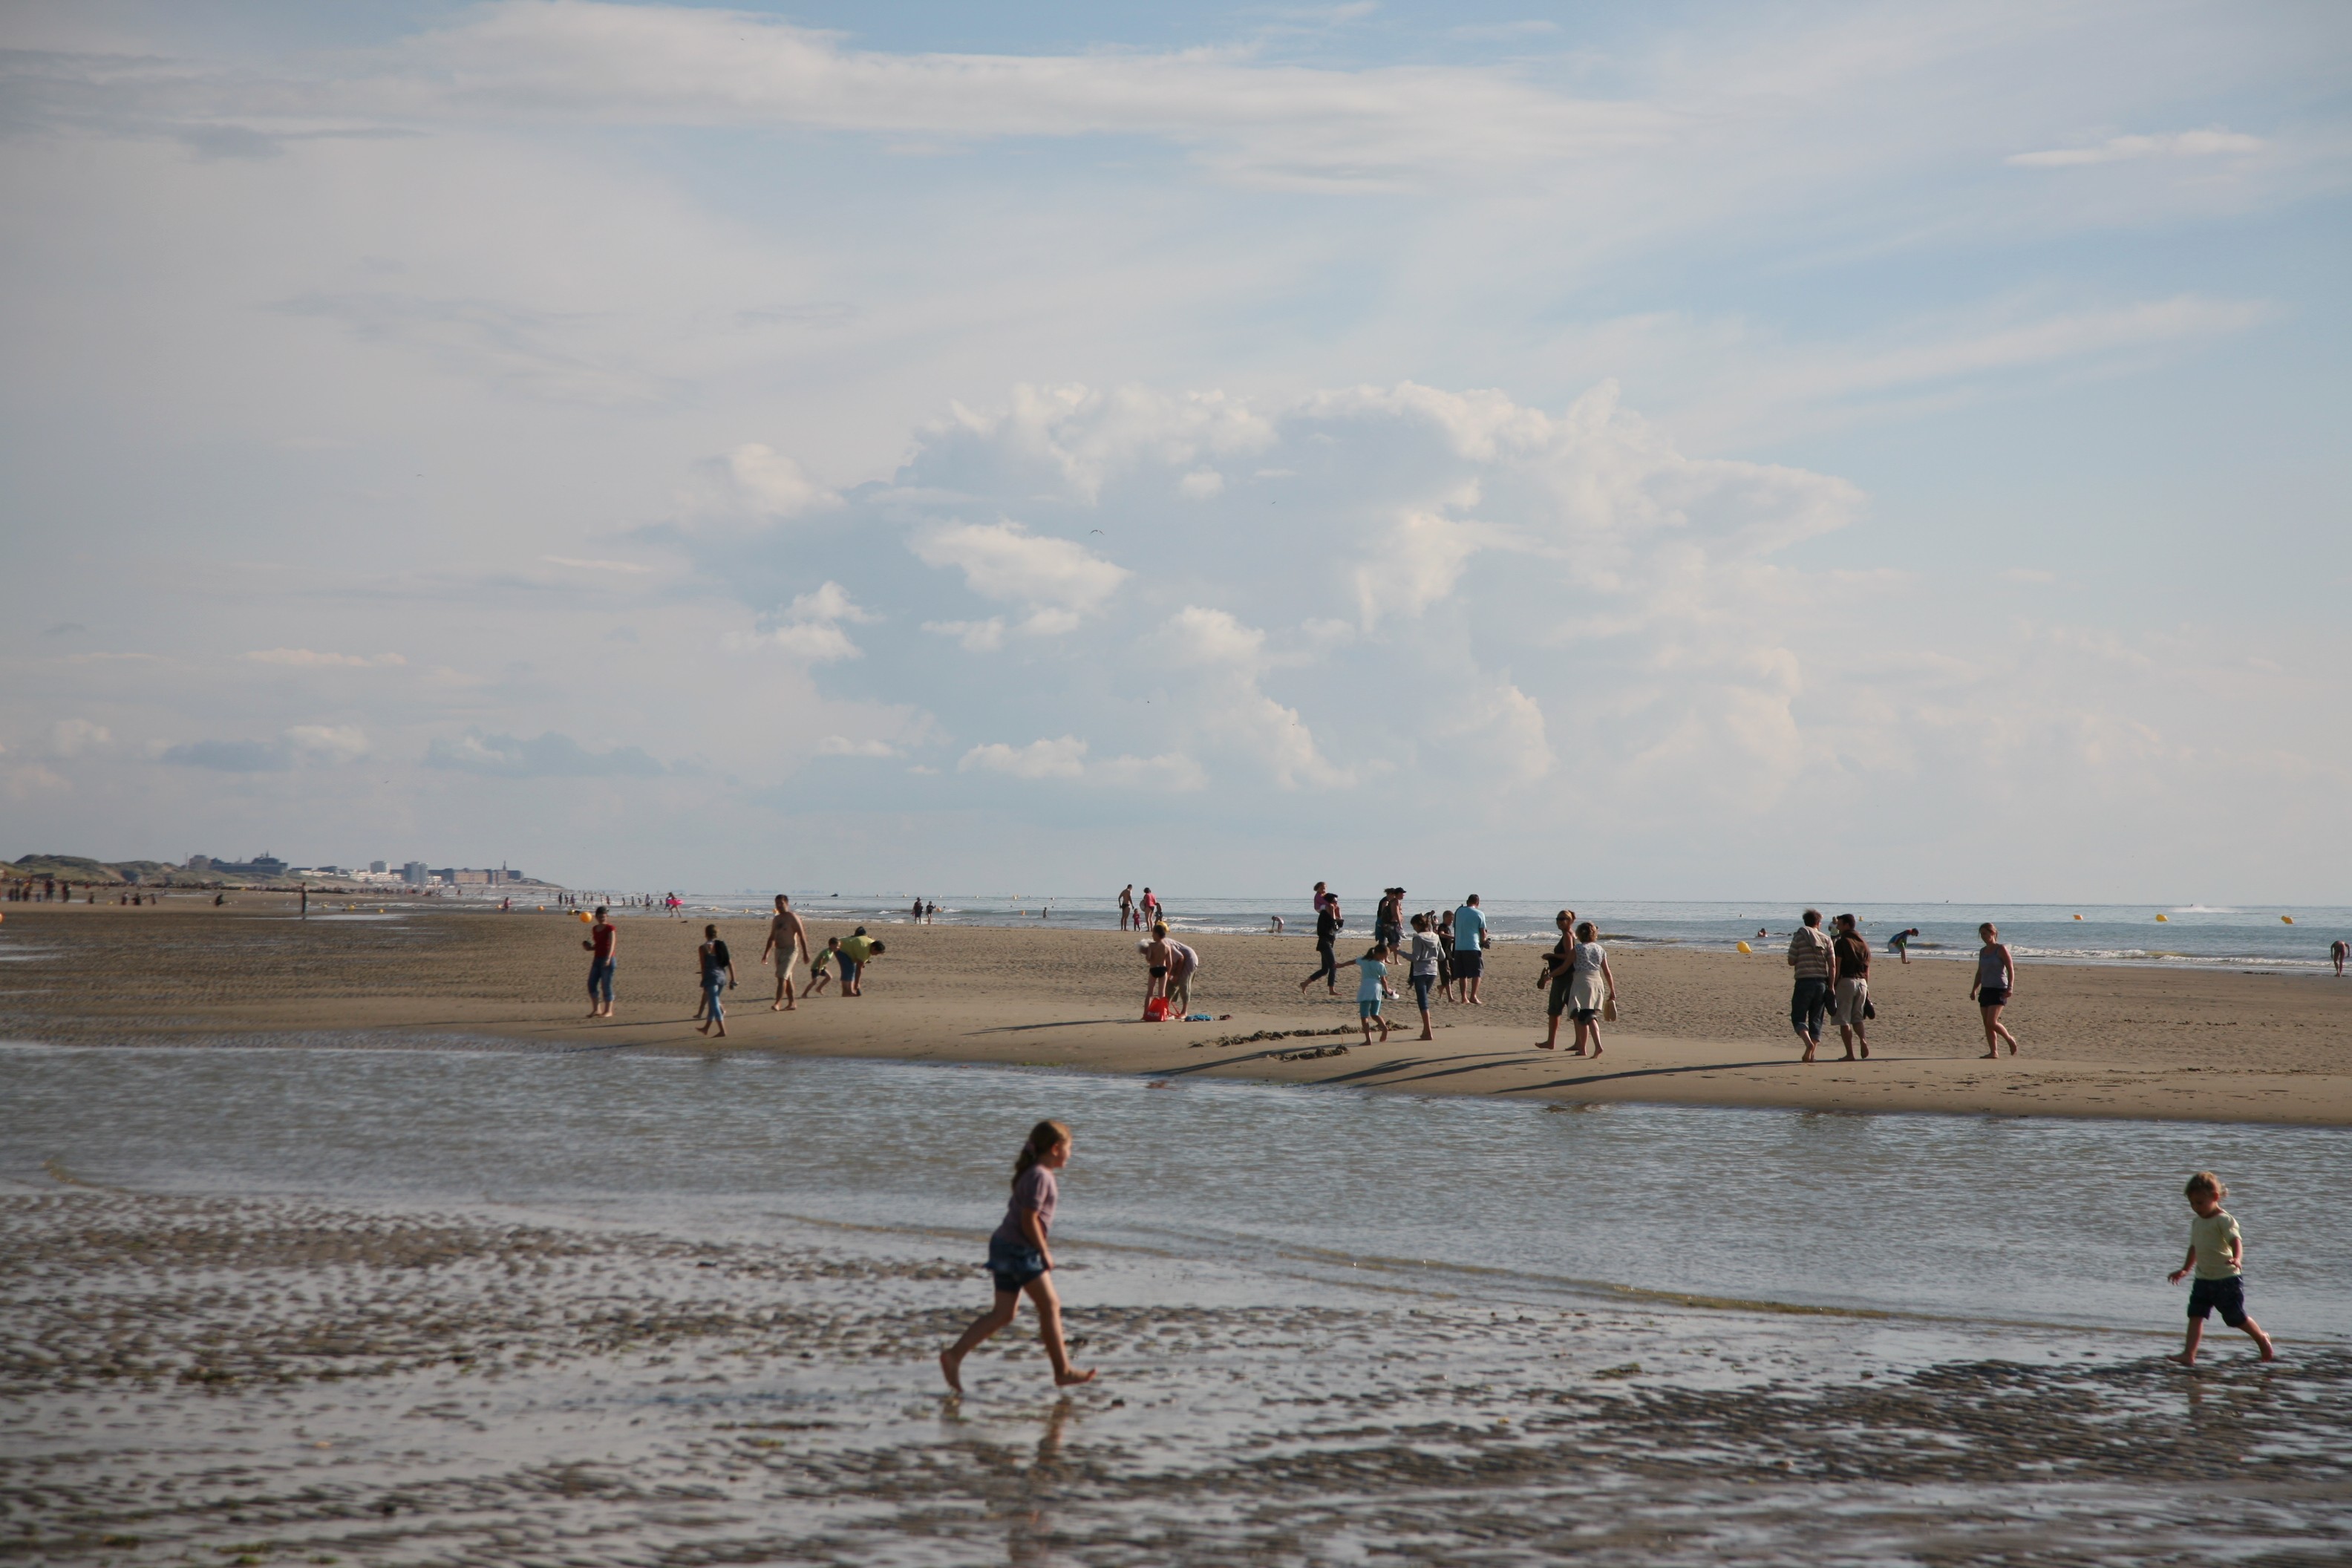
beach, sea, coast, sand, ocean, shore, wave, france, body of water, strand, mer, playa, 5d, channel, frankreich, vague, pasdecalais, cotedopale, stellaplage, manche, cucq, welle, seasideresort, seebad, stationbaln aire, wind wave